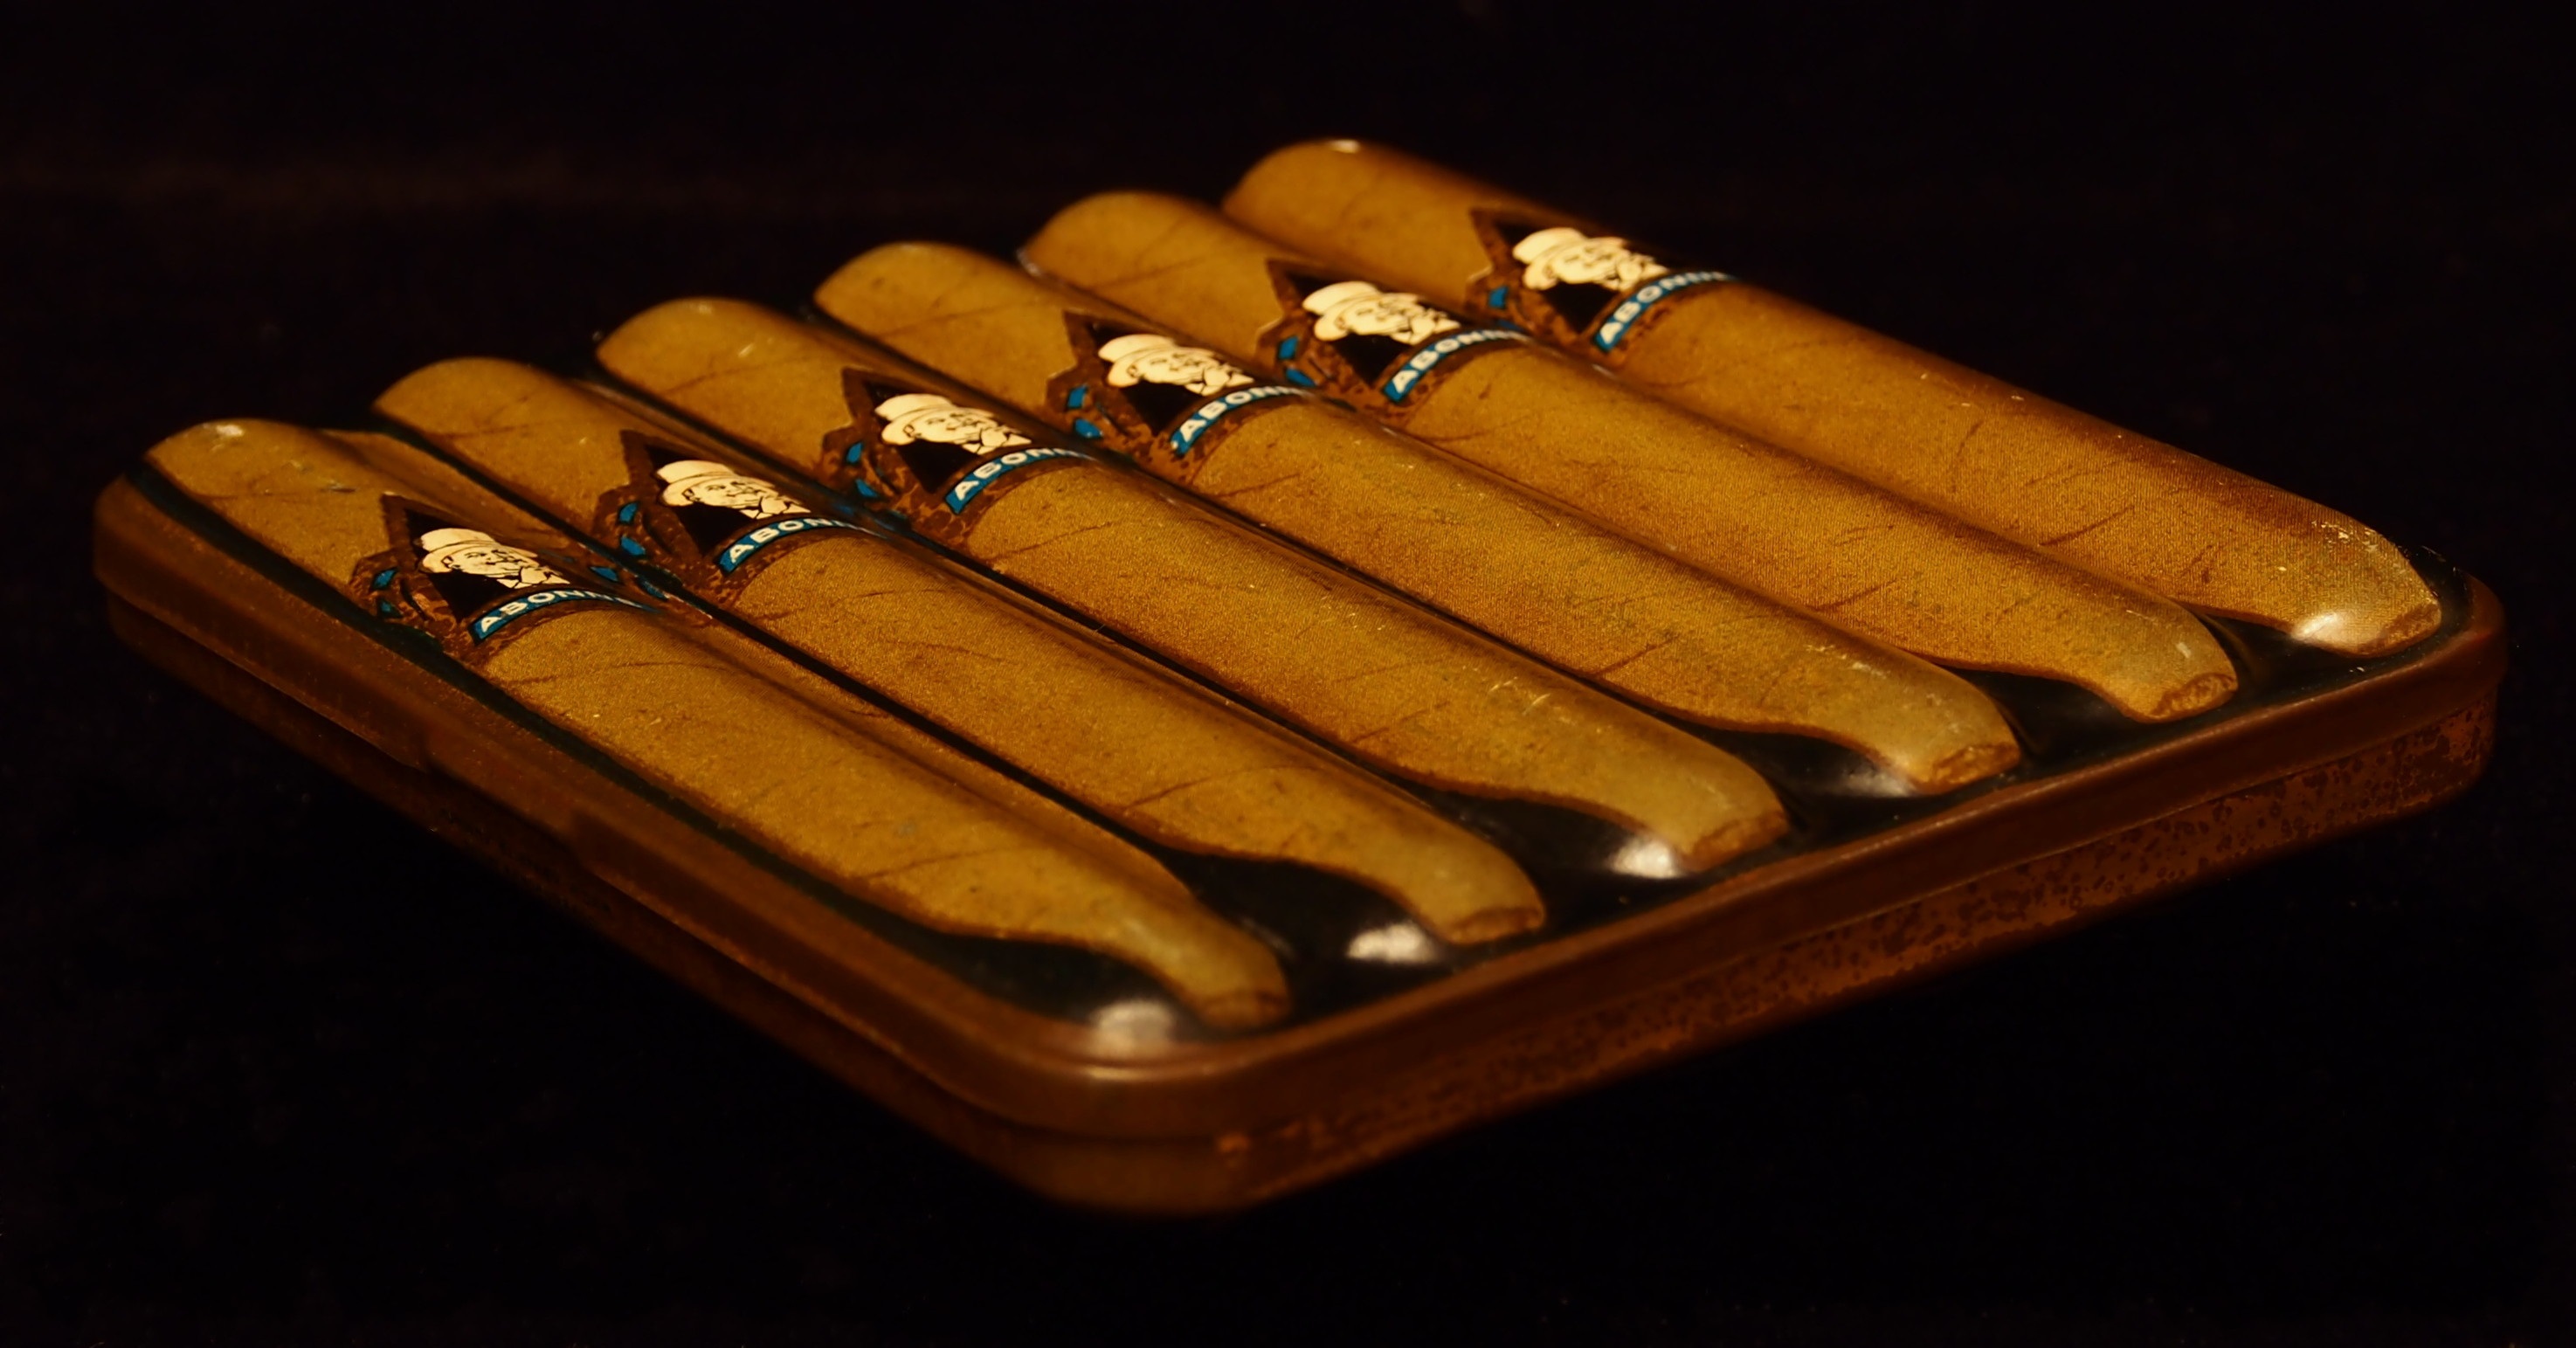
vintage, smoking, box, leisure, package, gold, cigar, tobacco, tin, cigars, tobacco products